Syd Miller (cartoonist)

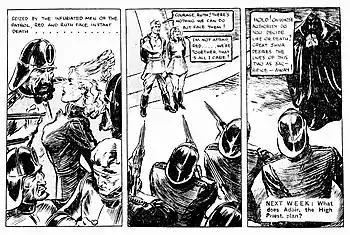
Panels from Syd Miller's serialised cartoon-strip, 'Red' Gregory ("Smith's Weekly", 3 December 1938).

The 'Red' Gregory comic-strip, written and illustrated by Miller, was serialised in "Smith's Weekly" from July 1938 to April 1939. 'Red' Gregory was later reprinted, in two comic-book editions in 1942 and 1943.